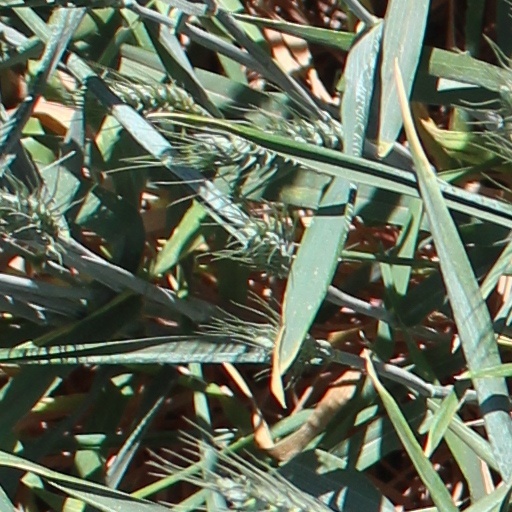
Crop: wheat